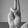
ASL letter: U